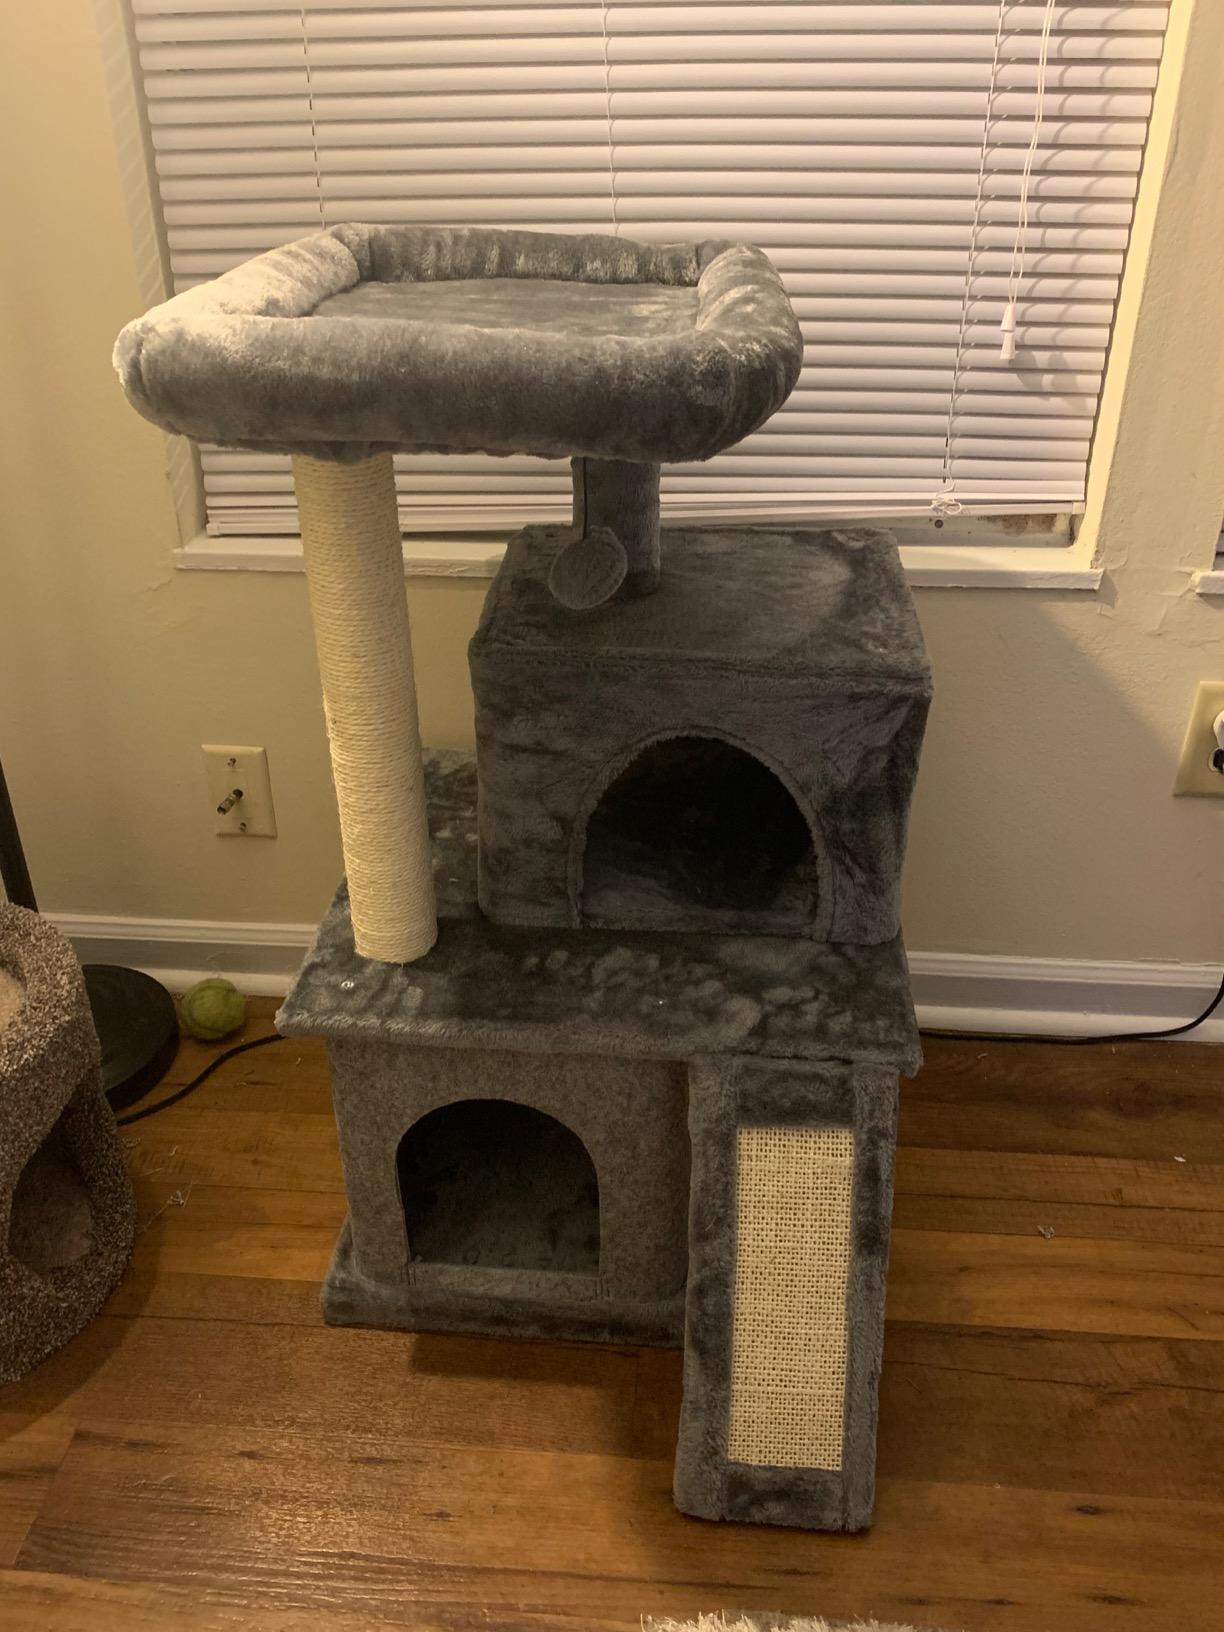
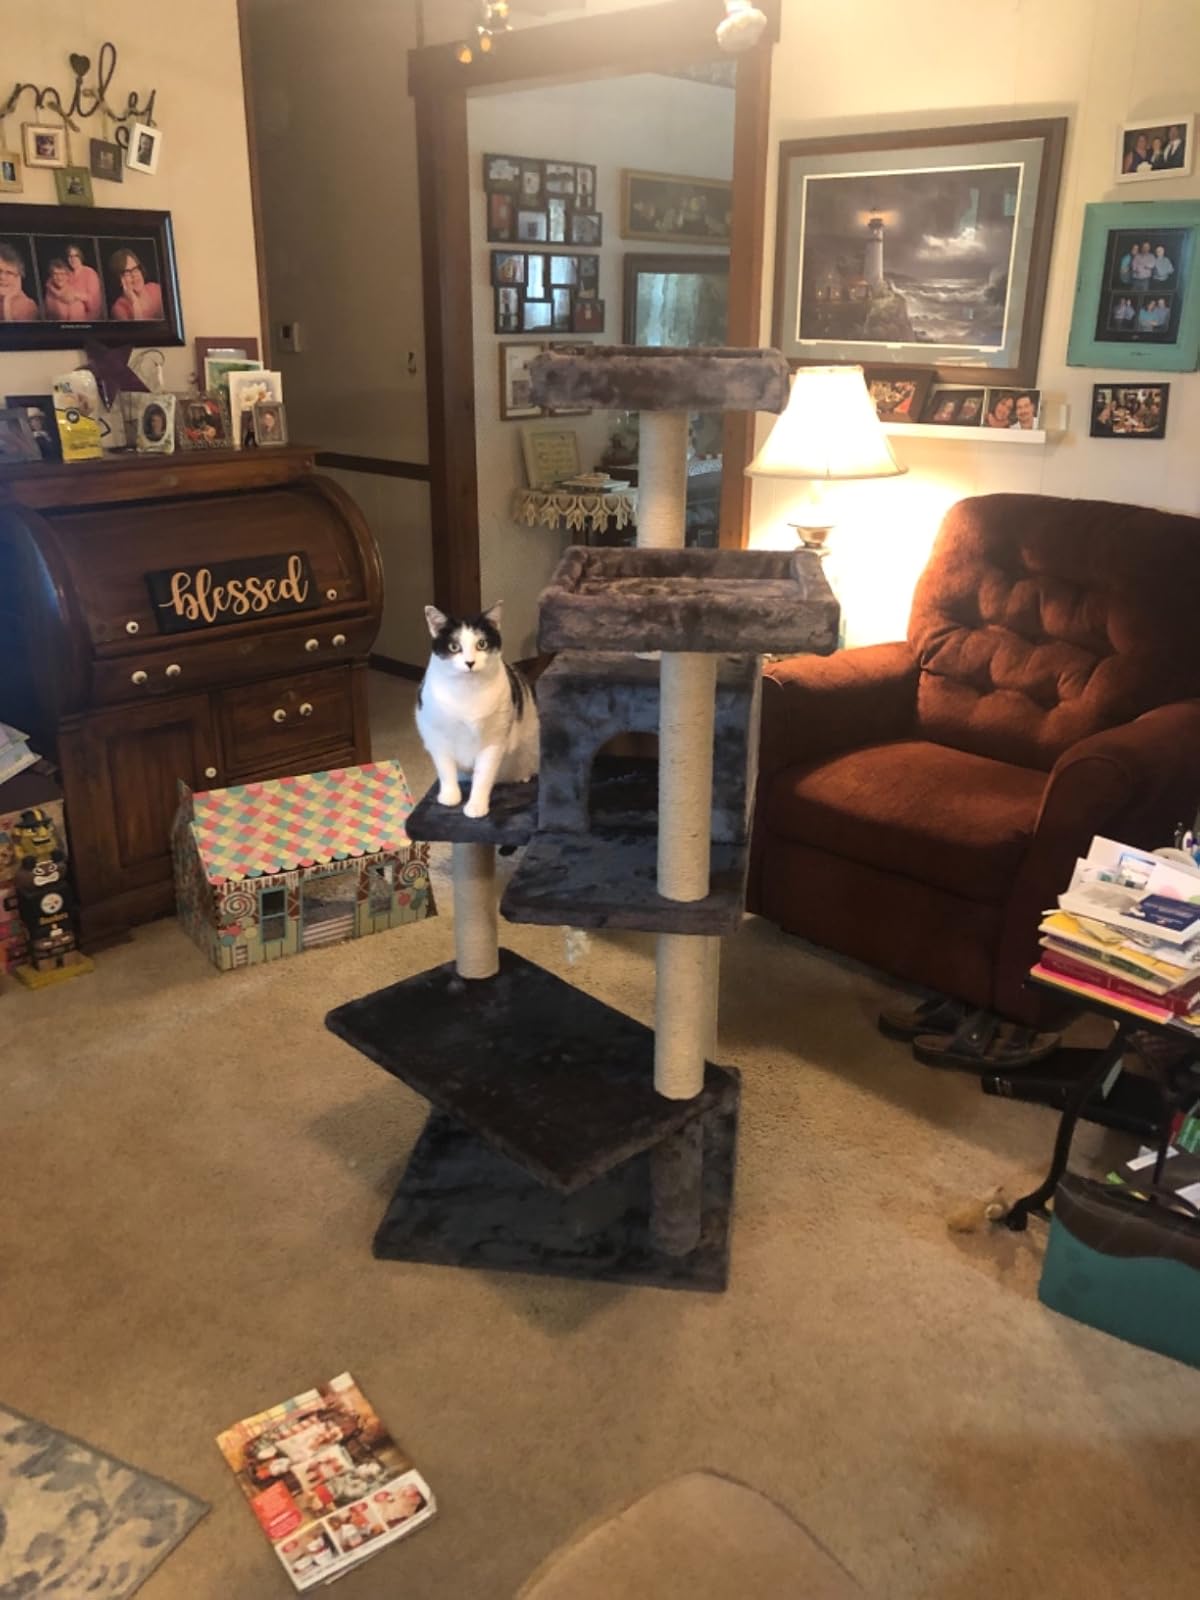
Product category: items_cat tree
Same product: no